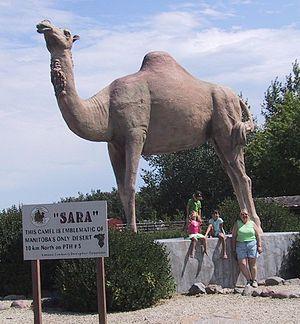
Glenboro est un village du Manitoba, entourée par la municipalité rurale de South Cypress. Sa population s'établit à 656 personnes en 2001. Carberry est située à 80 km au sud-est de Brandon.